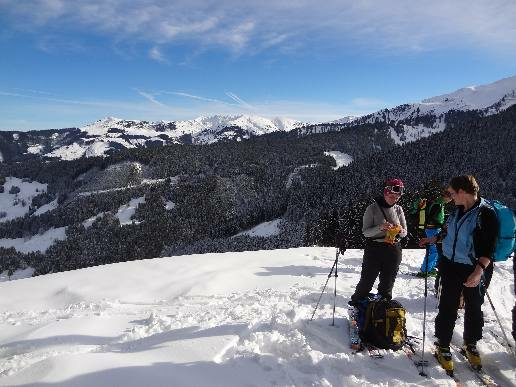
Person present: Yes